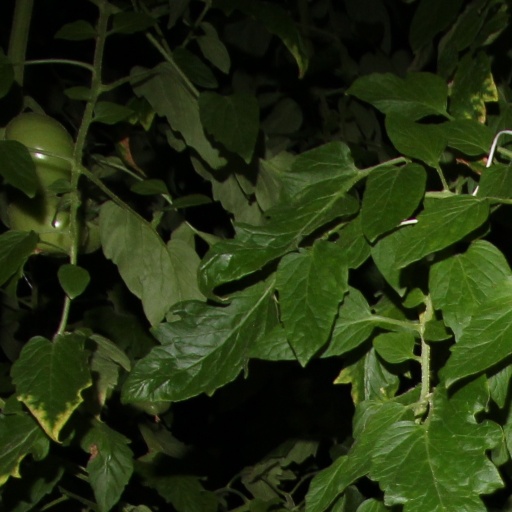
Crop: tomato